Kamov Ka-37

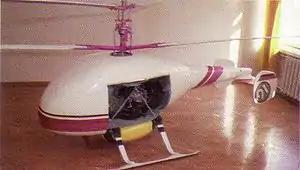

The Kamov Ka-37 is an unmanned helicopter designed for aerial photography, television and radio broadcasting, delivery of medicines, food, mail, and emergency aid in disasters or hard and dangerous environments, and later several military roles. The aircraft uses coaxial rotors and a 45 kW engine. The operator may be located in a vehicle with monitors and flight controls, or with a simple hand-held radio controller.